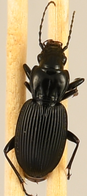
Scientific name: Pterostichus lachrymosus
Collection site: Mountain Lake Biological Station NEON (MLBS), plot MLBS_010